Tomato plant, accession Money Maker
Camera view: horizontal (90 deg, fisheye); turntable rotation: 150 degrees
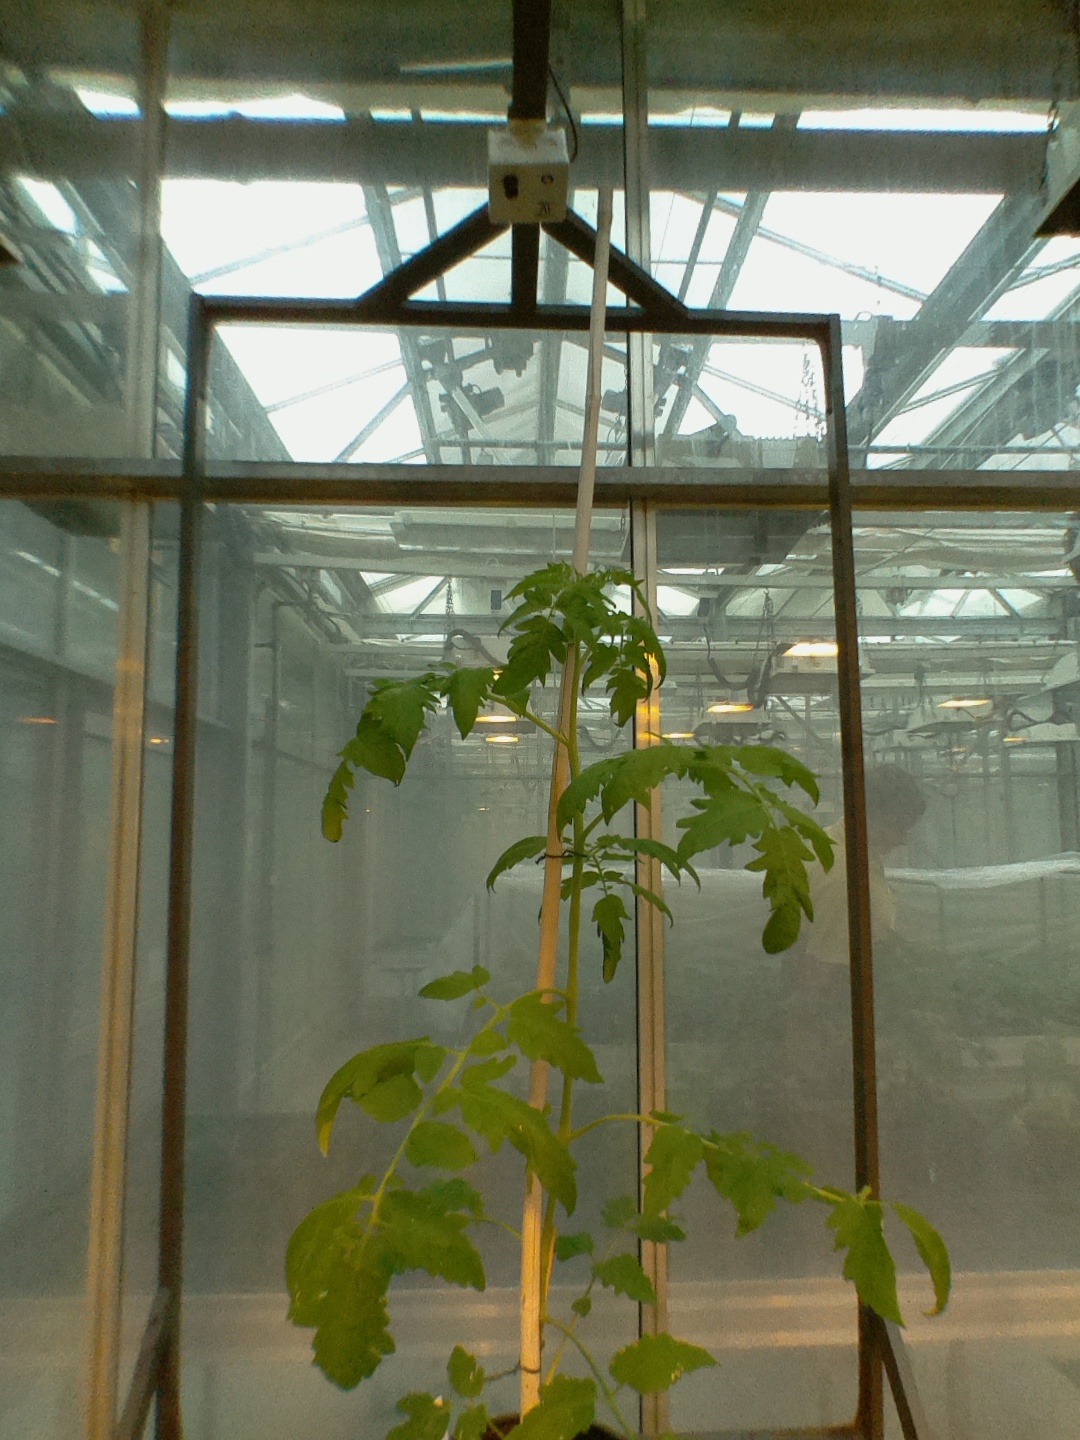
BBCH growth stage 16: 12 of true leaves visible